Steve McQueen

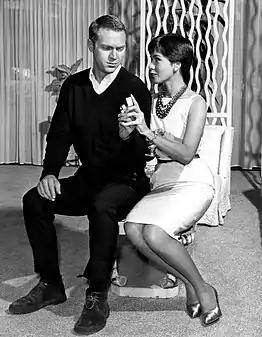
McQueen and then-wife Neile Adams in the "Man from the South" episode of "Alfred Hitchcock Presents" (1960), also starring Peter Lorre

McQueen dated British-American actress Gia Scala whilst attending Stella Adler's school in New York.